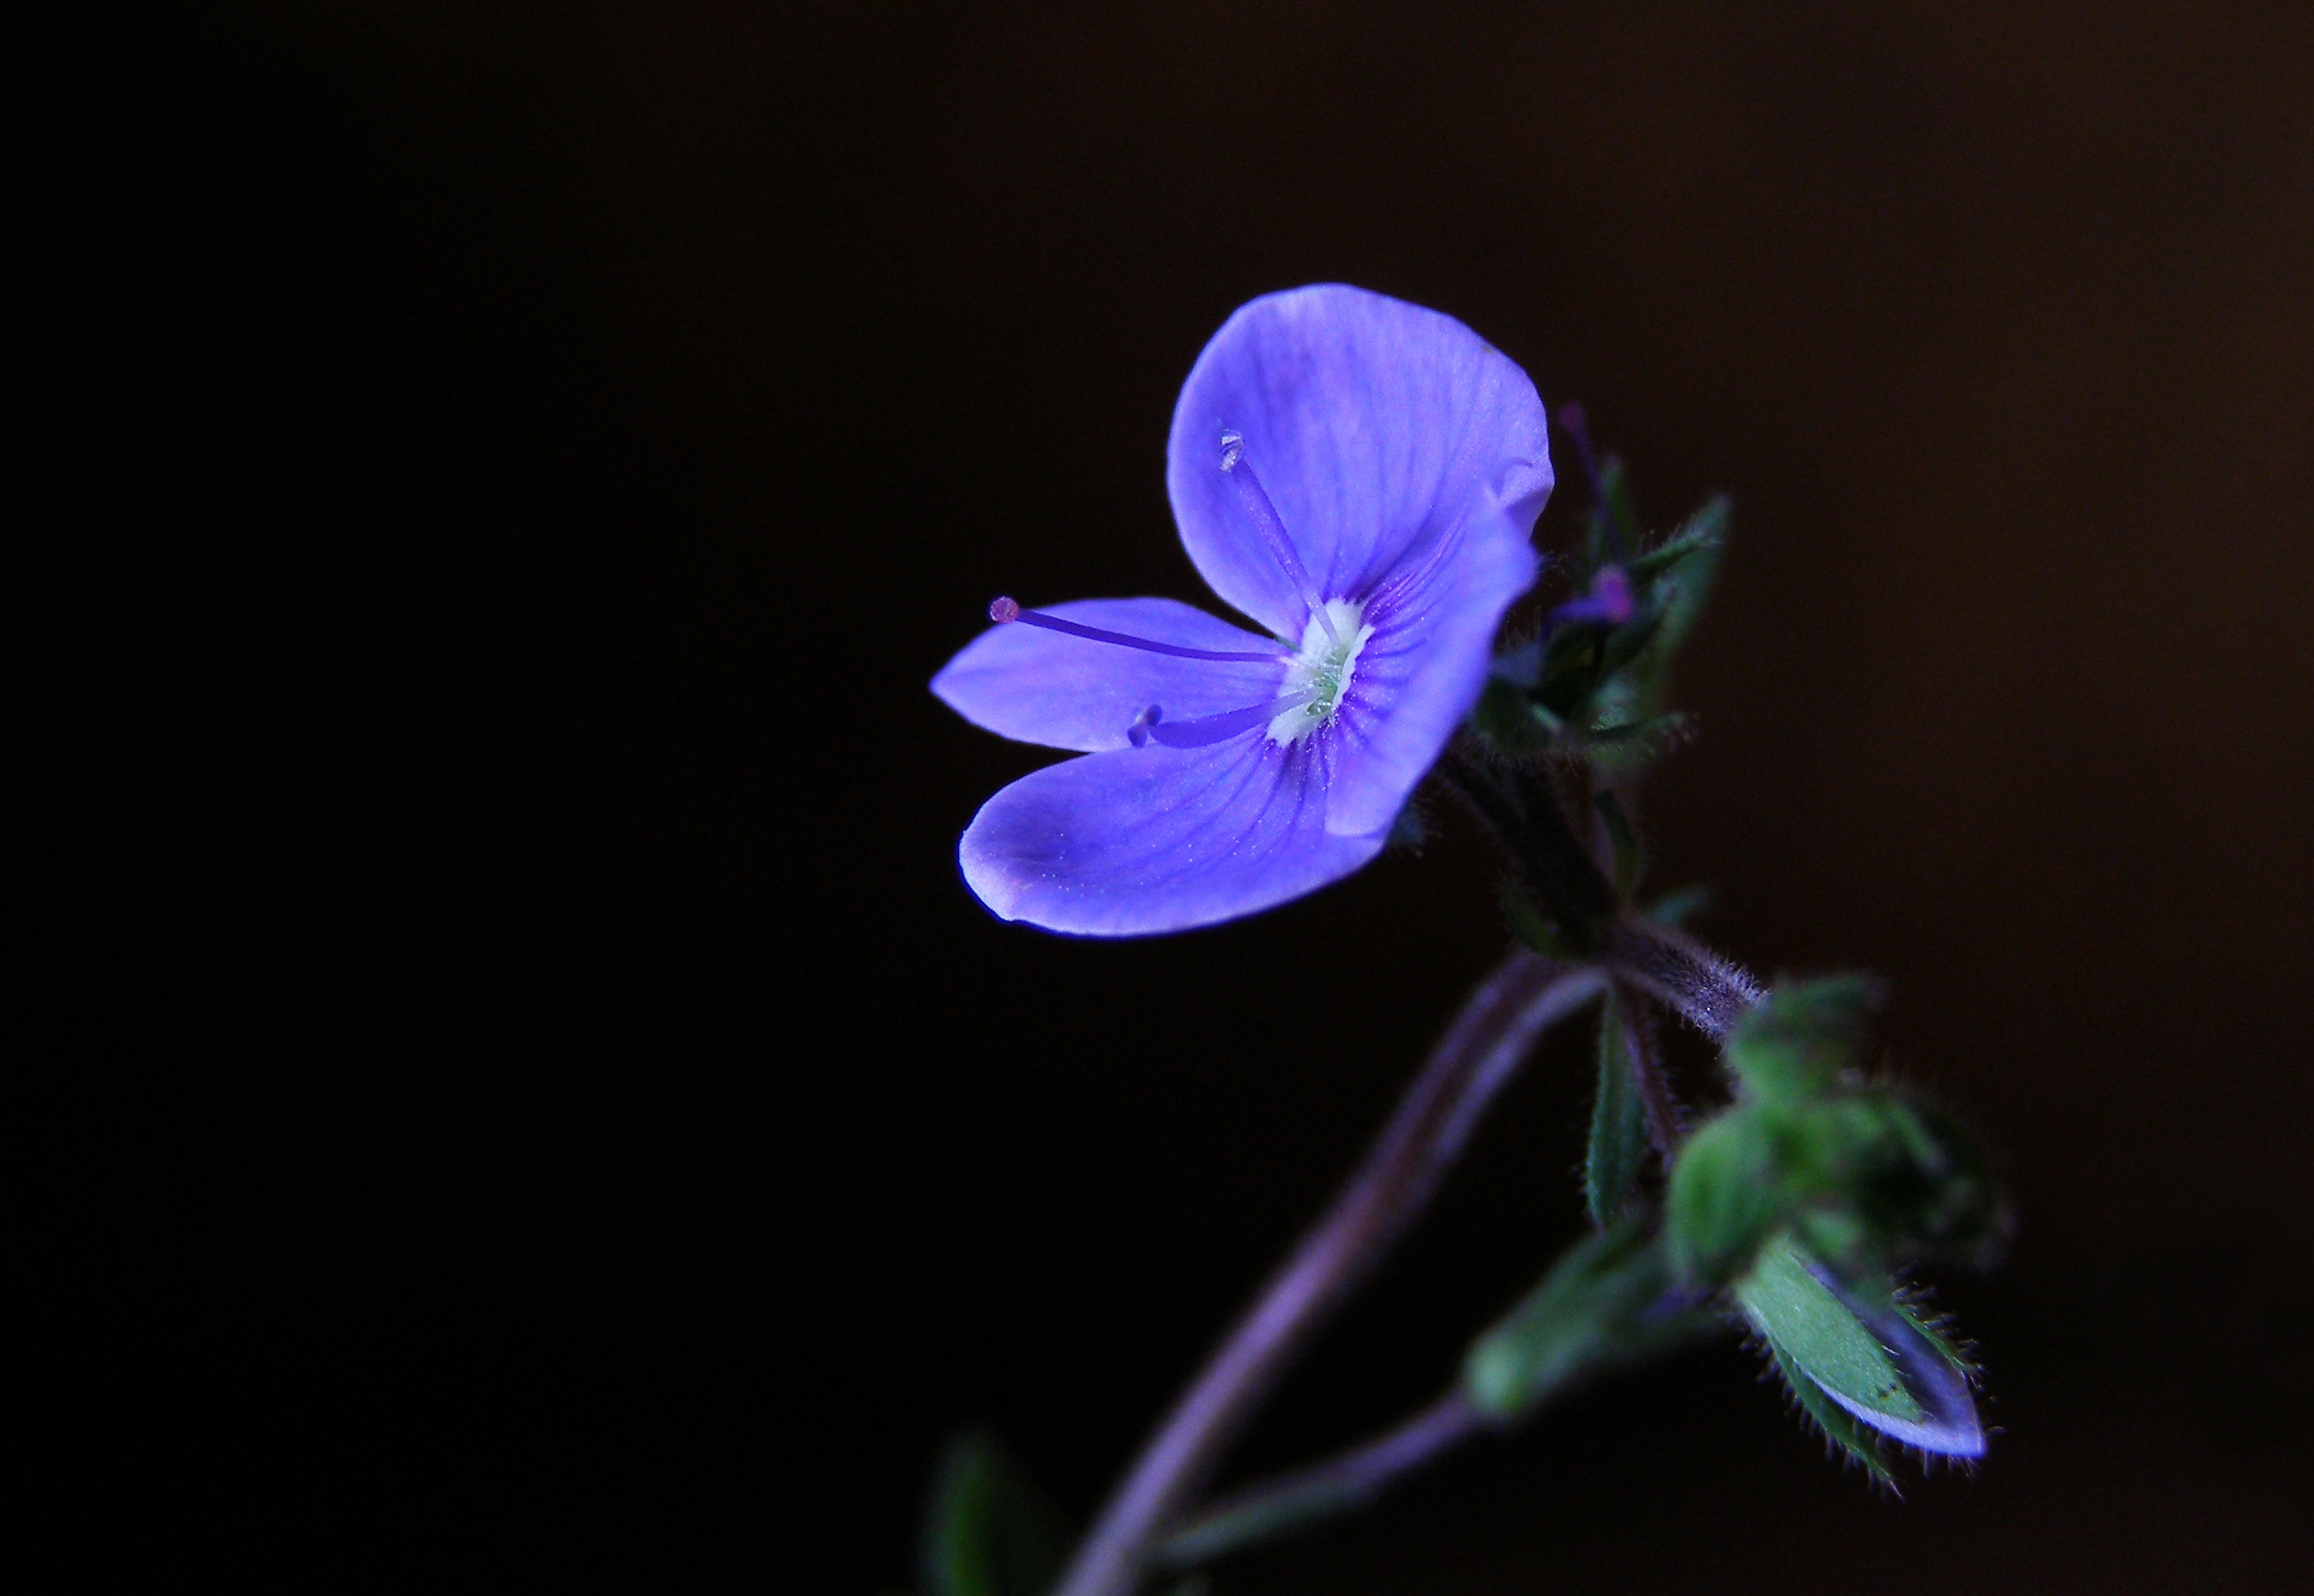
blossom, plant, photography, flower, purple, petal, wild, spring, blue, flora, wildflower, close up, grasshopper, macro photography, black background, flowering plant, plant stem, land plant, violet family, veronica chamaedrys